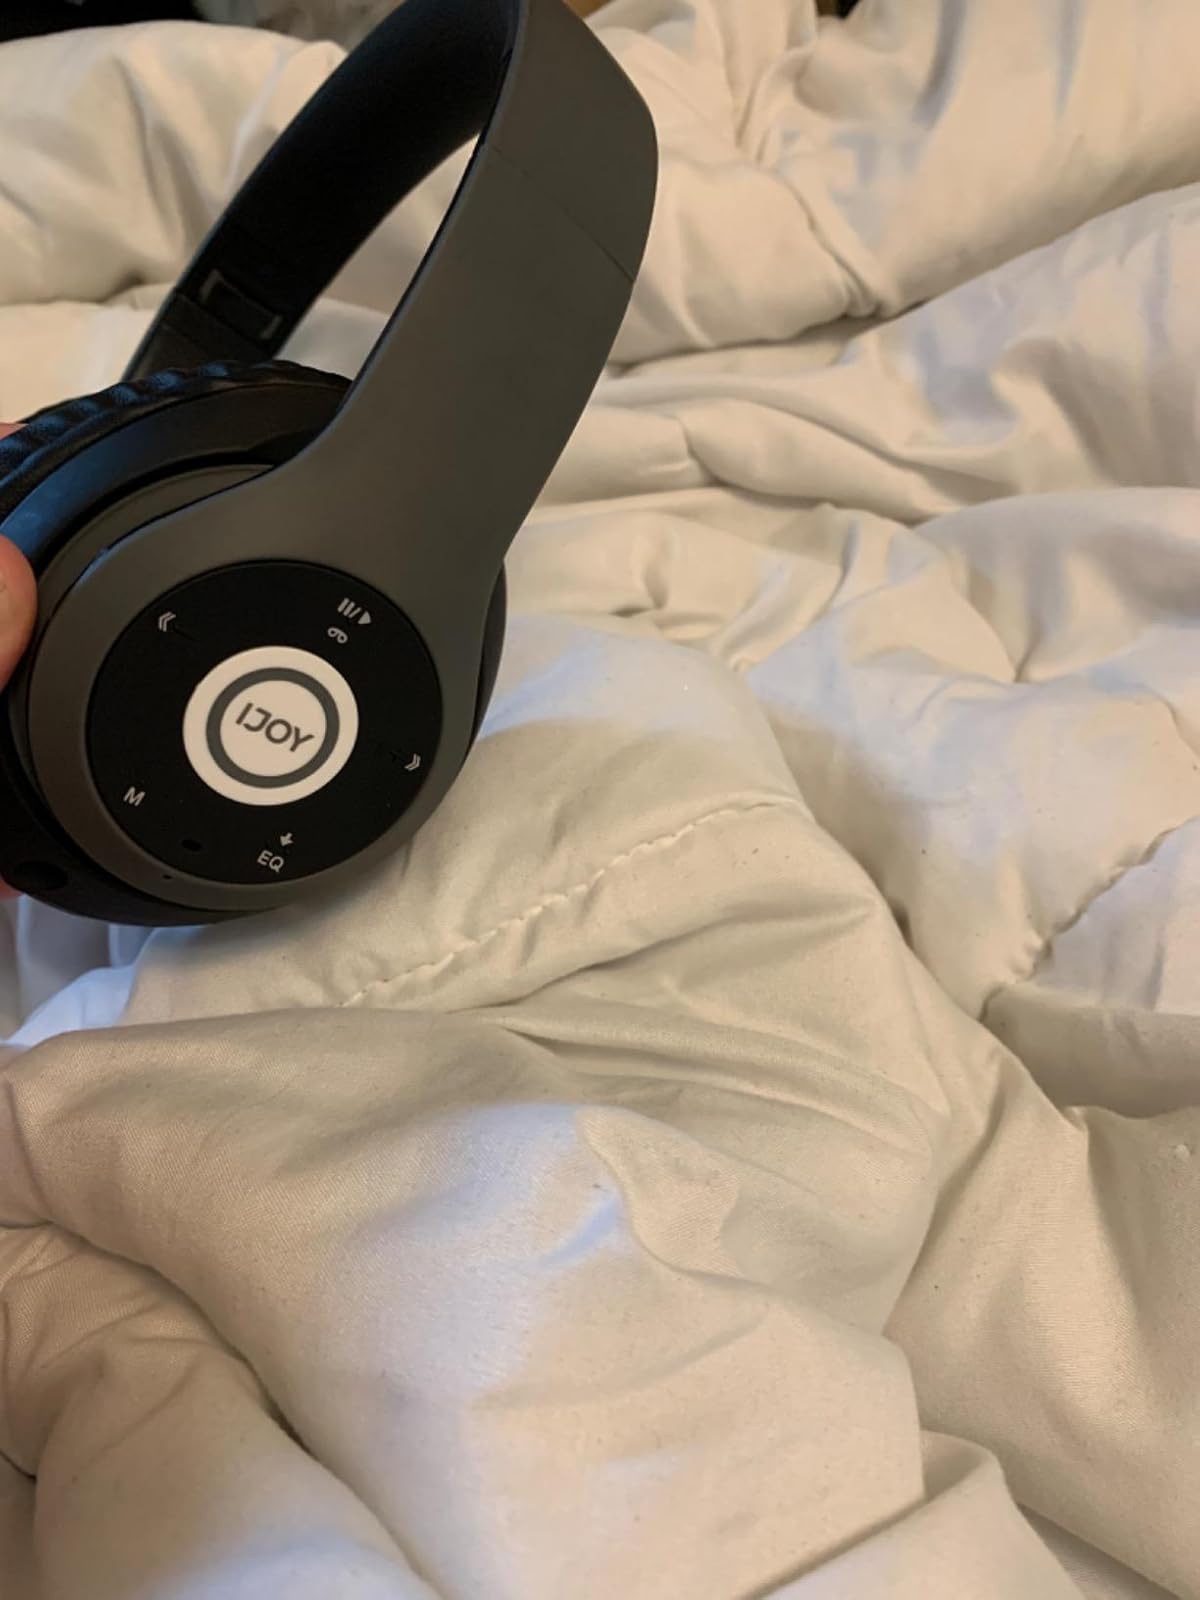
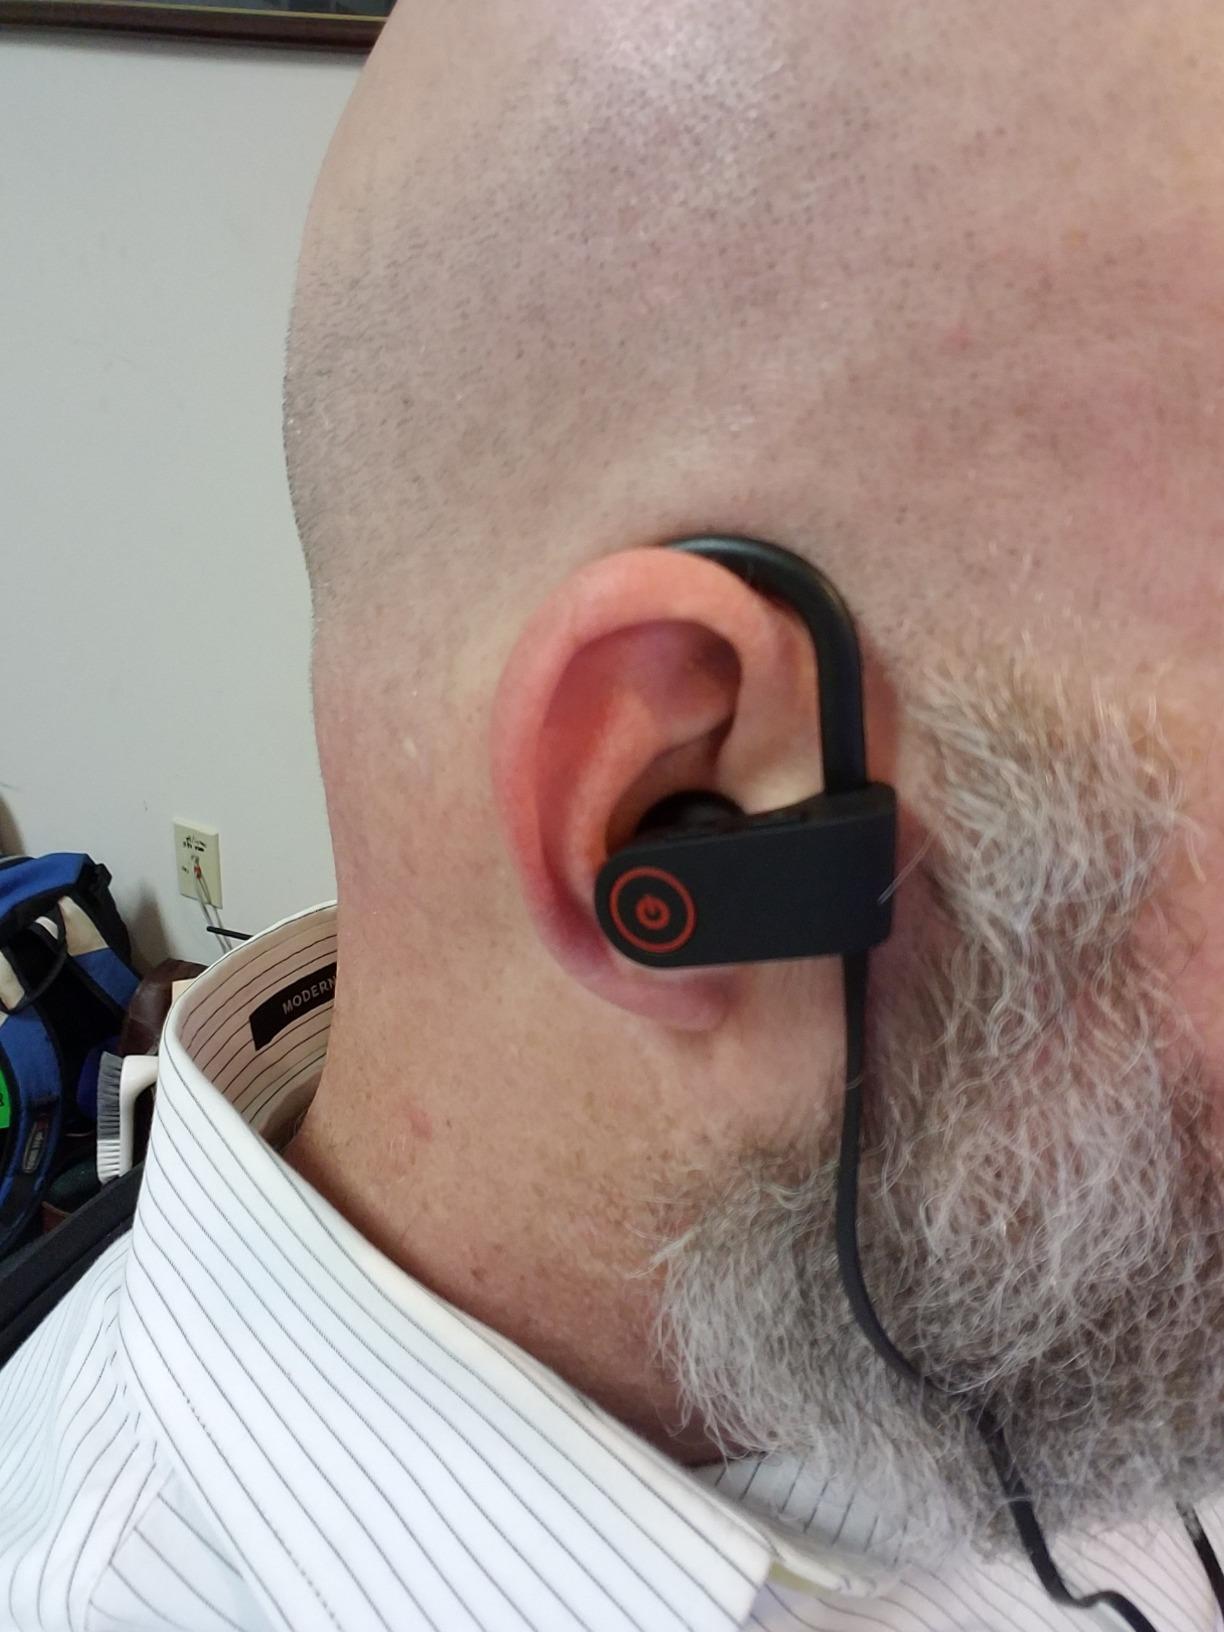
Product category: headphones
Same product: no